National Society of United States Daughters of 1812

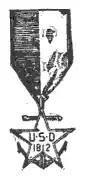
Insignia

The National Society of United States Daughters of 1812 (USD 1812), commonly known as the United States Daughters of 1812, is a patriotic society headquartered in Washington, D.C. It was established in 1892 at Cleveland, Ohio, by Flora Darling, and incorporated in 1901 by Congress.